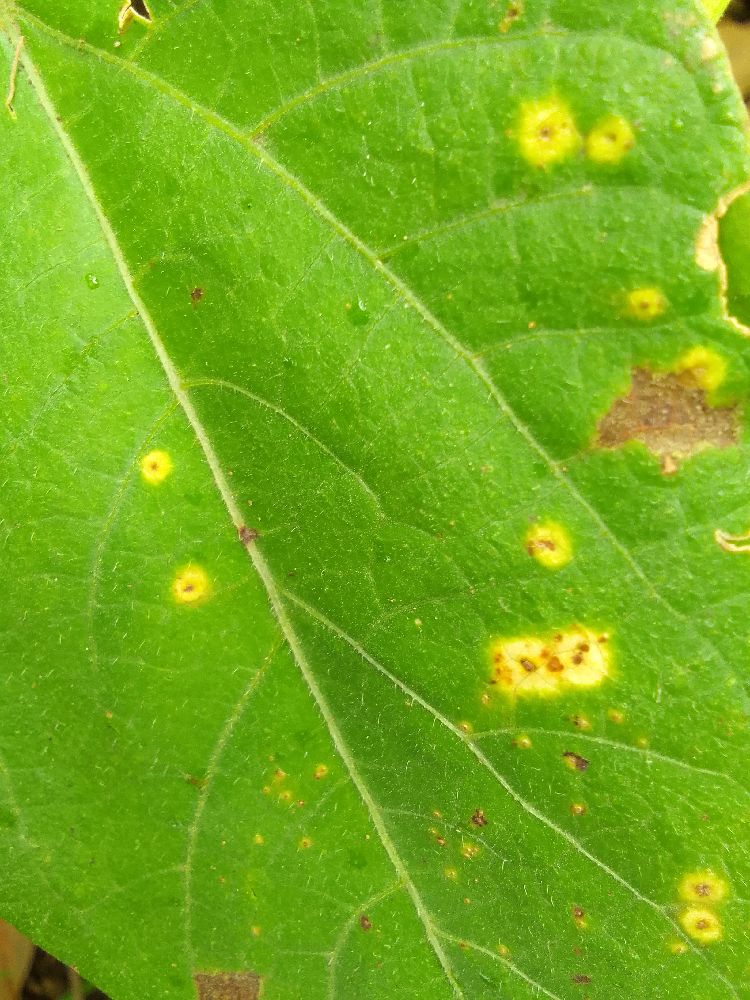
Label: rust